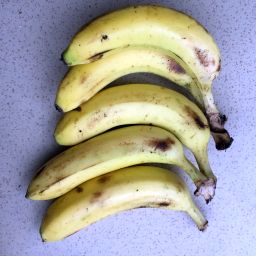
Fruit: Banana
Quality: Good